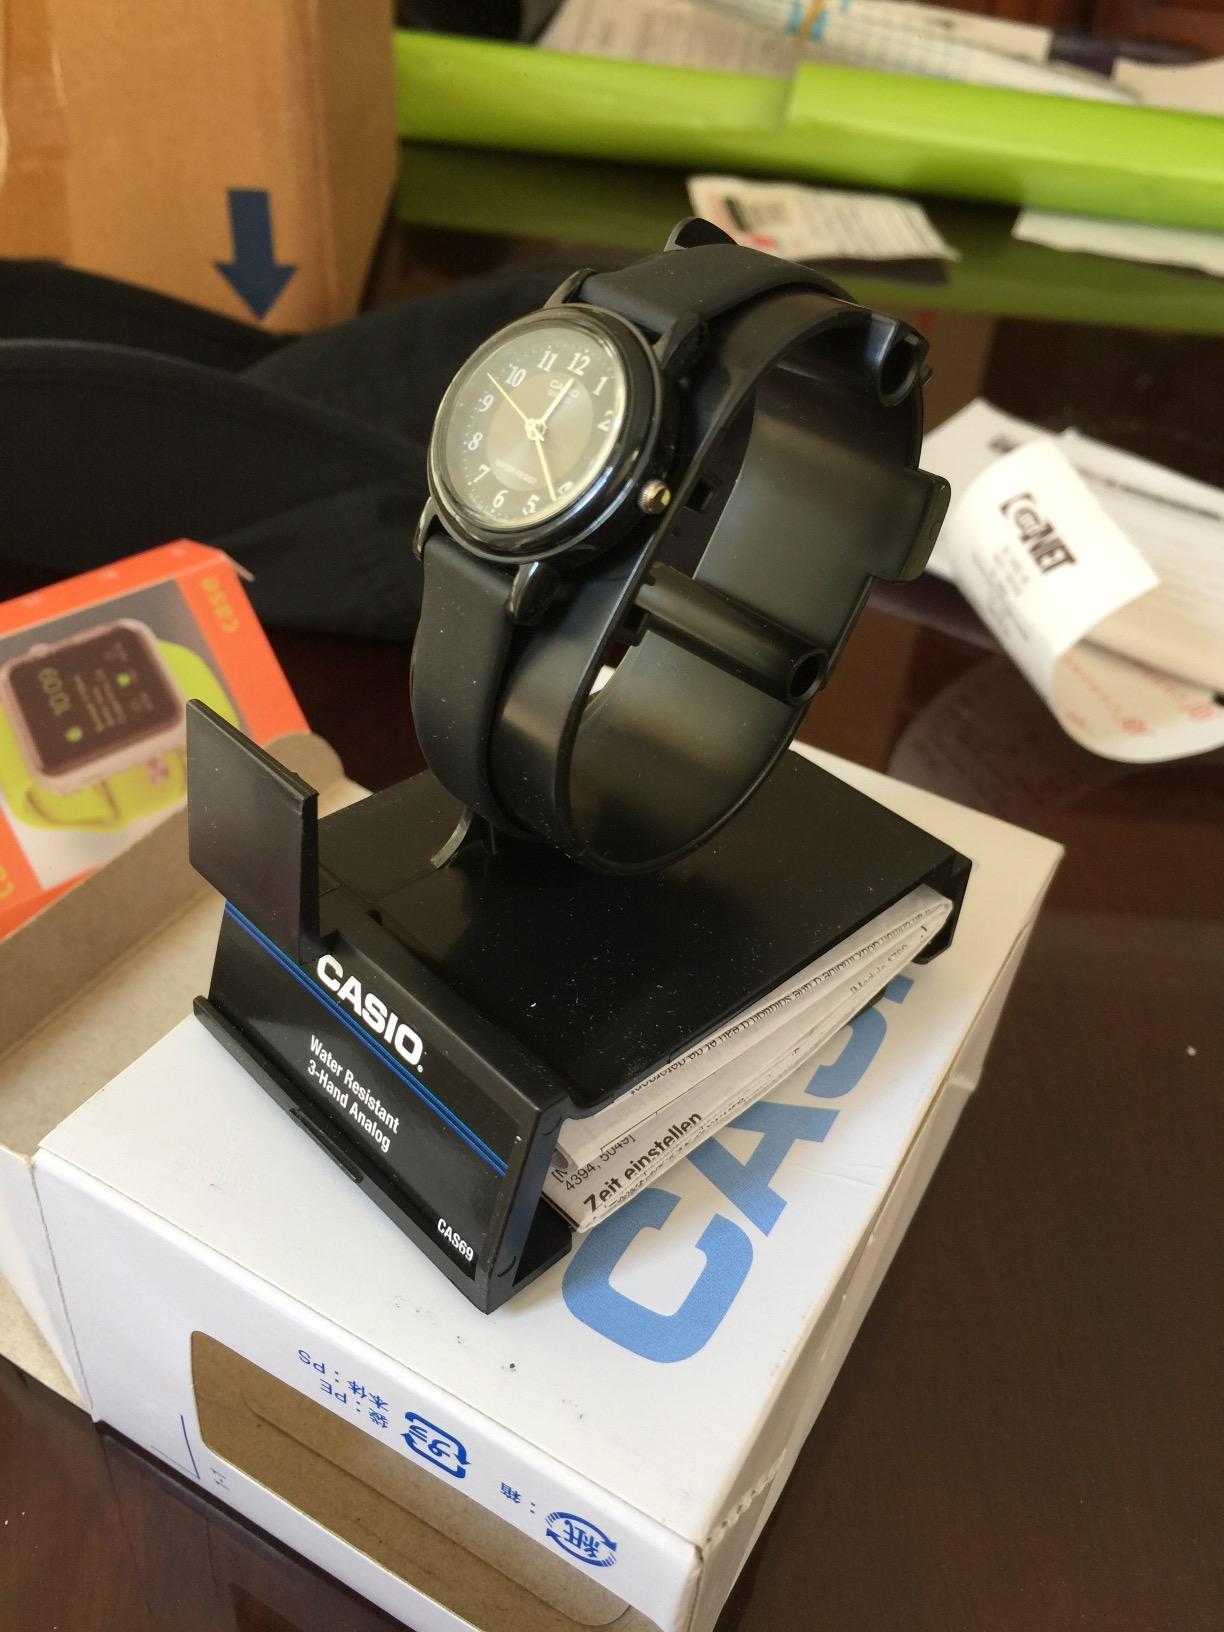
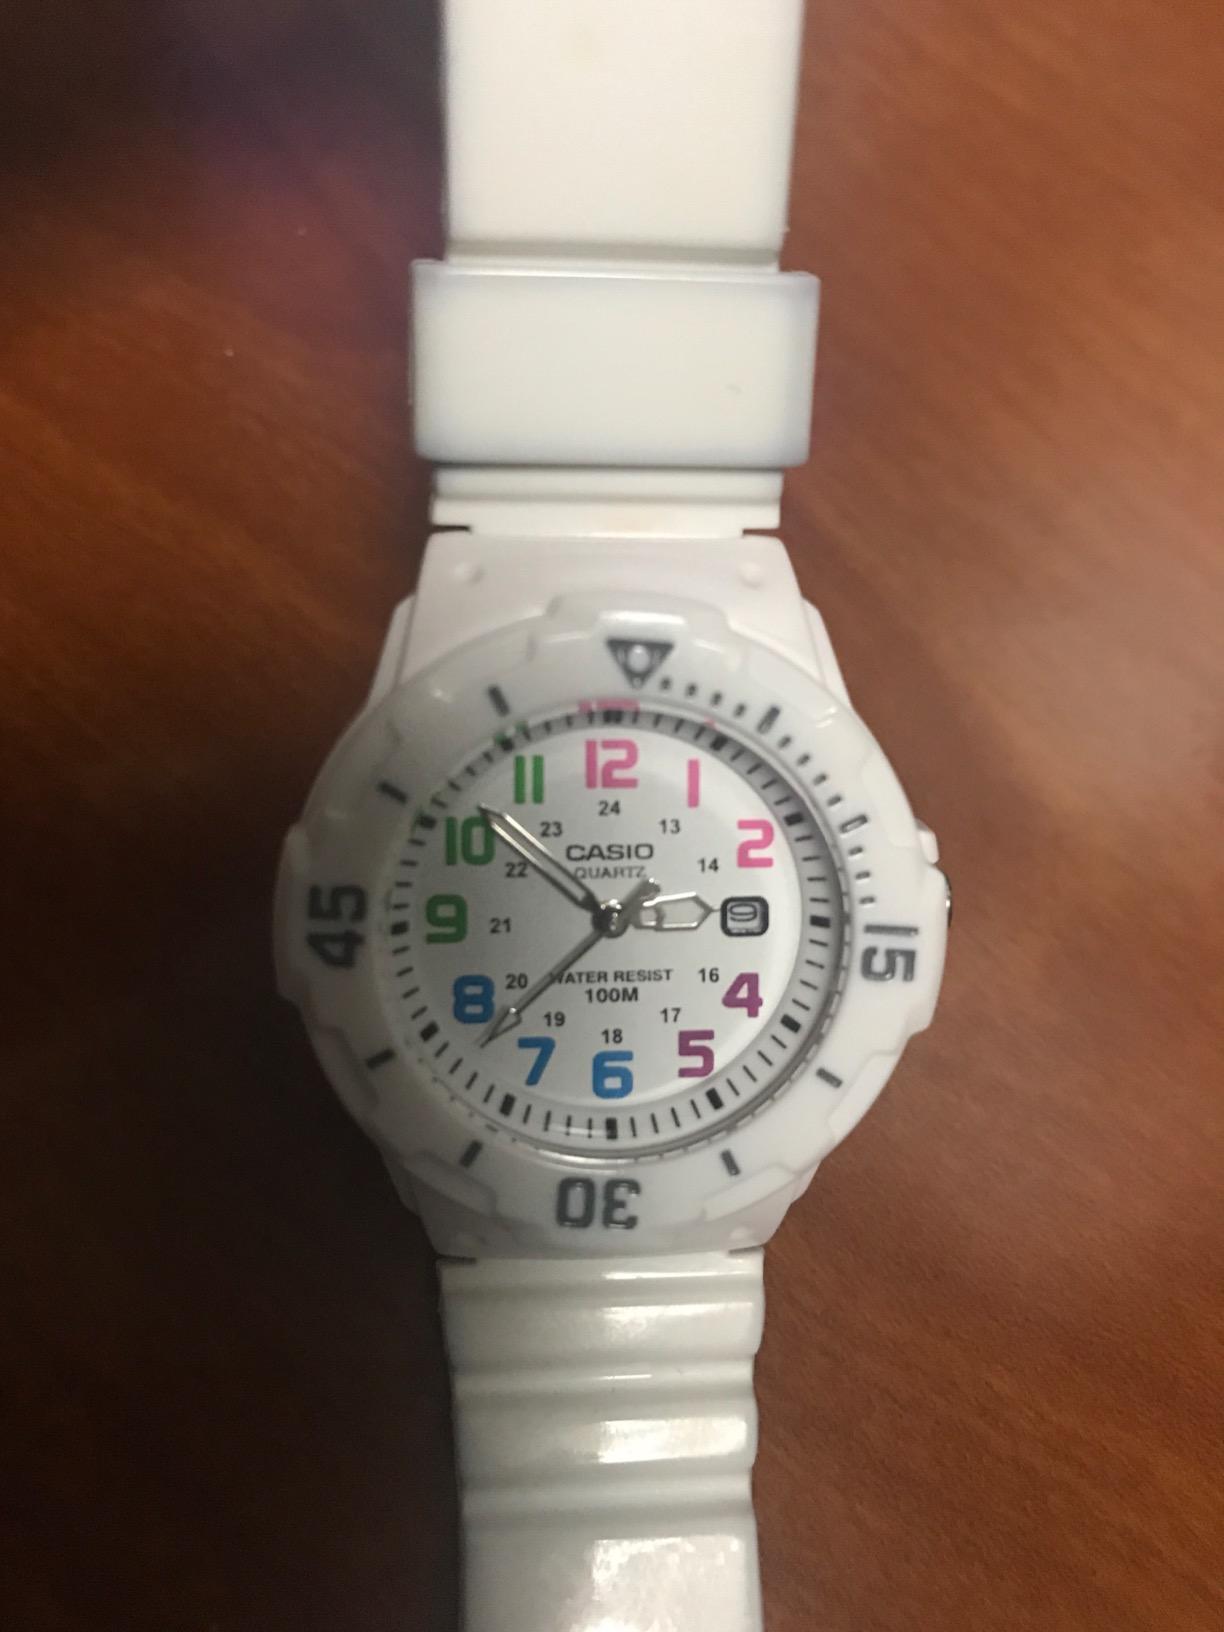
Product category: accessories_watch
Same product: no